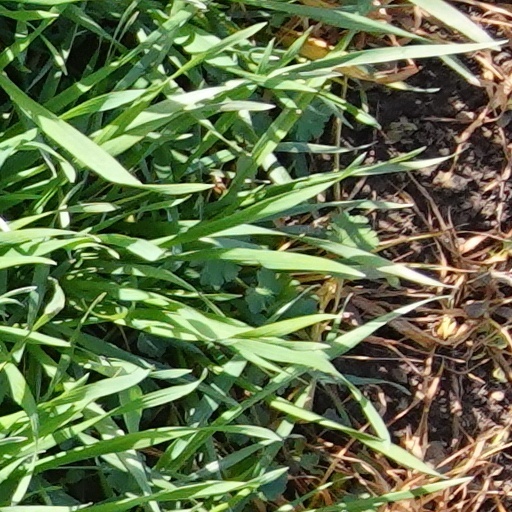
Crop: wheat